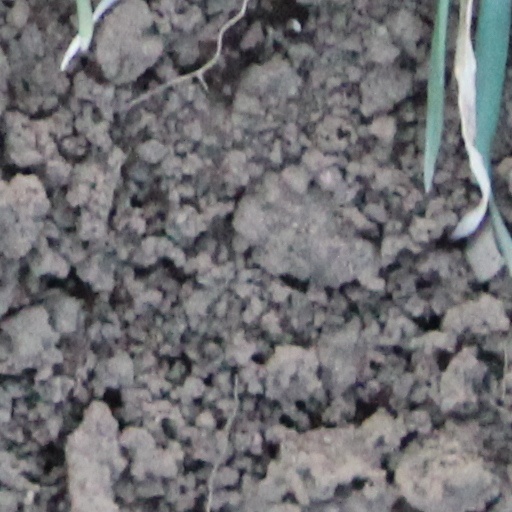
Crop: wheat